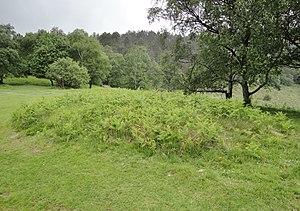
Alkiza est une municipalité rurale du centre du Guipuscoa, au nord-ouest de la région de Tolosaldea, à 27 kilomètres au sud de Saint-Sébastien dans la Communauté Autonome du Pays Basque. En 2016, elle comptait 346 habitants, dont 88,8% étaient bascophones. C'est une municipalité indépendante depuis 1731, auparavant elle dépendait de Tolosa et de Saint-Sébastien.